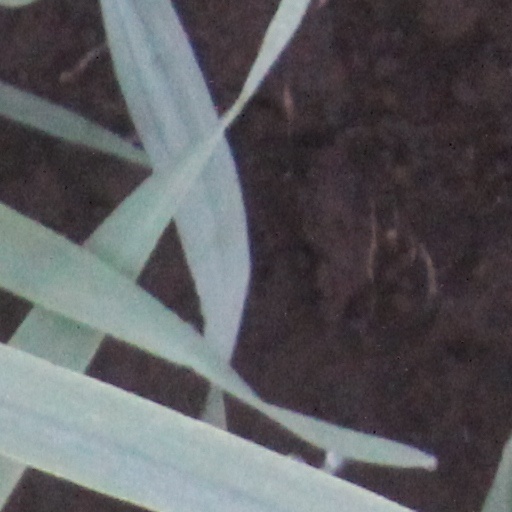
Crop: wheat